The Simpsons season 10

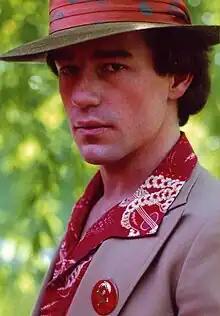
This is the last season to feature the voice of Phil Hartman; he was the most recurring male guest actor on the series.

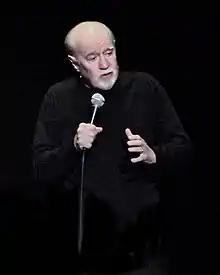
Comedian George Carlin made a guest appearance as Munchie in "D'oh-in' in the Wind".

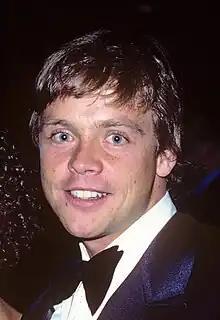
Mark Hamill guest-starred as himself and Leavelle in "Mayored to the Mob".

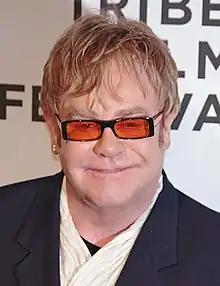
Musician Elton John made a guest appearance as himself in "I'm with Cupid".

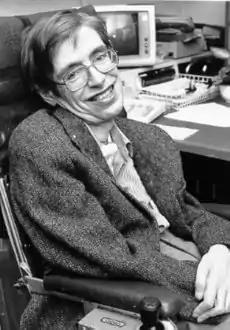
English theoretical physicist and cosmologist Stephen Hawking guest-starred as himself in the episode "They Saved Lisa's Brain".

This is the last season to feature the character Troy McClure, voiced by Phil Hartman. Following Hartman's death on May 28, 1998, McClure was retired along with Hartman's other recurring character Lionel Hutz; his final speaking role as McClure was in the third episode "Bart the Mother", which aired four months after his death. The episode was dedicated to Hartman.